Sistine Chapel ceiling

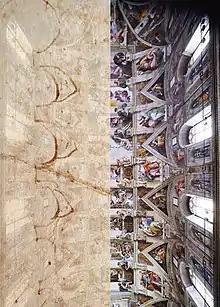
Michelangelo's structural sketch (Archivio Buonarroti, XIII, 175v) overlaid on the Chapel ceiling

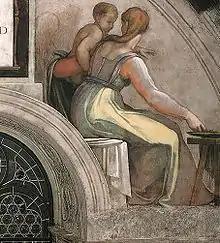
The mark of the scaffolding used for painting the ceiling is evident on the lower right of this lunette

In 1506, the same year the foundation stone was laid for the new St. Peter's, Julius II conceived a programme to paint the ceiling of the Sistine Chapel. It is probable that, because the chapel was the site of regular meetings and Masses of an elite body of officials known as the Papal Chapel (who would observe the decorations and interpret their theological and temporal significance), it was Julius II's intention and expectation that the iconography of the ceiling was to be read with many layers of meaning.